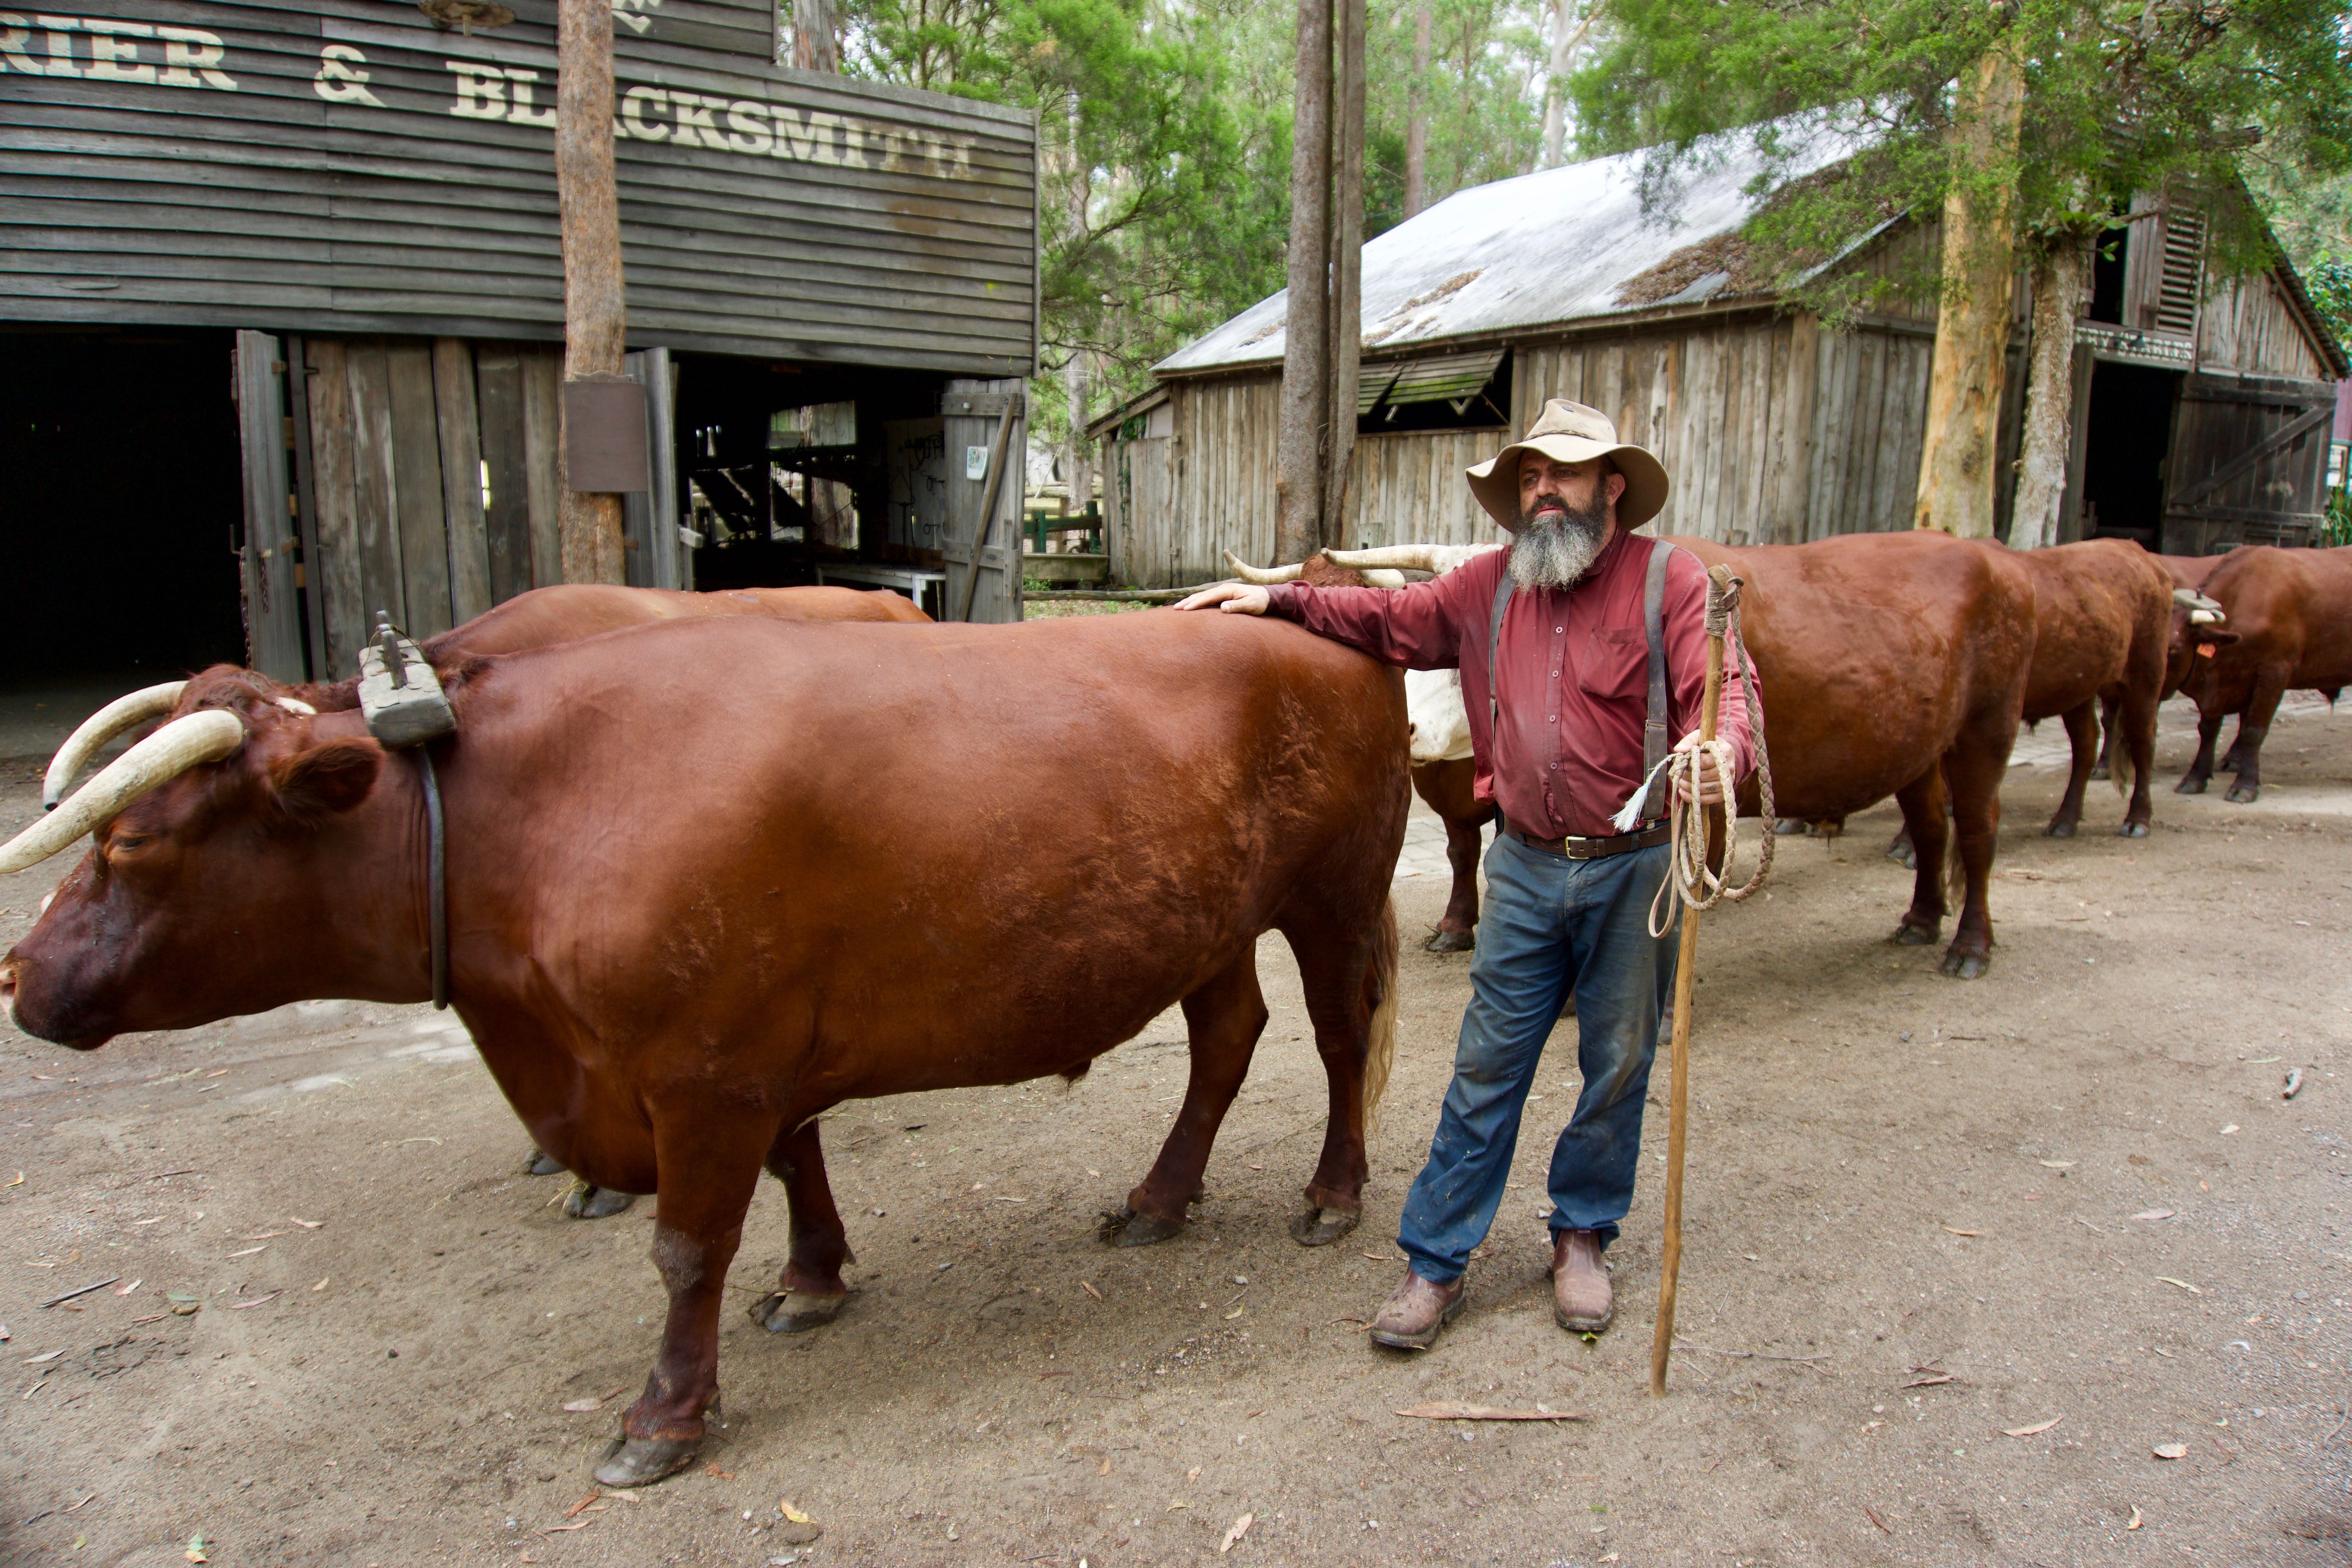
mammal, bovine, livestock, ox, snout, cow goat family, rural area, landscape, working animal